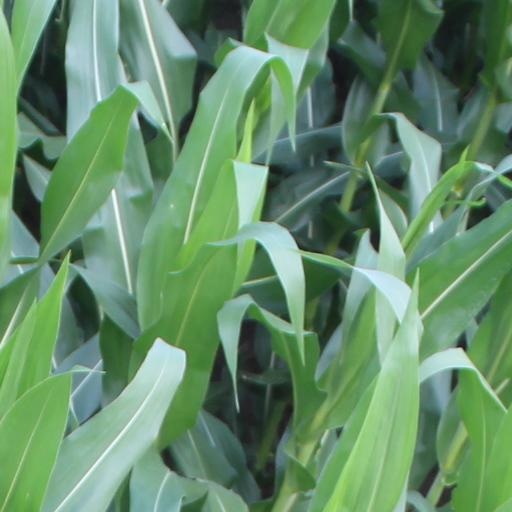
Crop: maize; corn